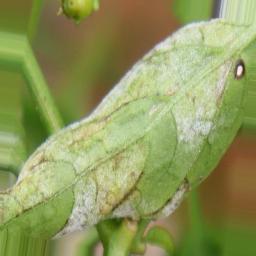
Label: powdery mildew